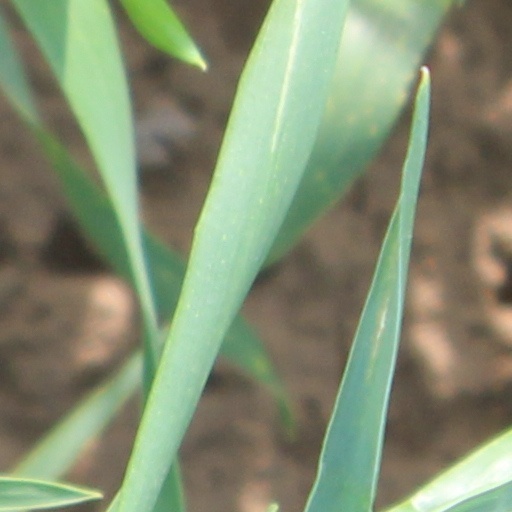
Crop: wheat